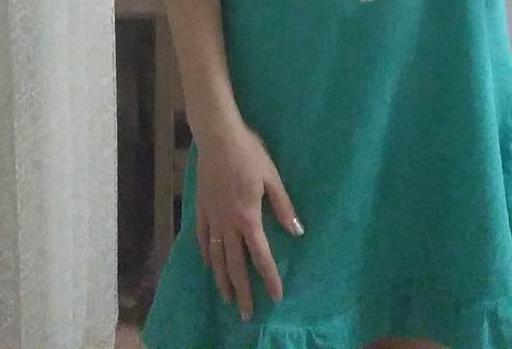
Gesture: no_gesture